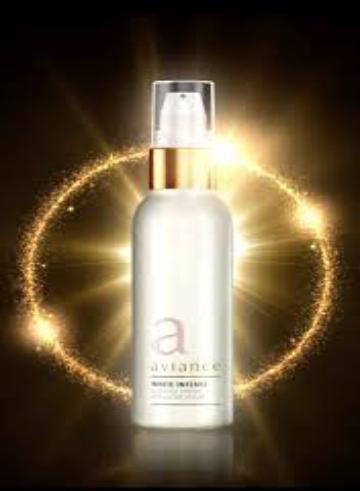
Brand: Aviance Cosmetics
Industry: Necessities